Kurfürstendamm

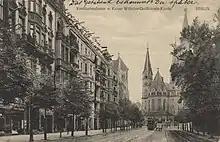
View to Kaiser Wilhelm Memorial Church, 1916 postcard

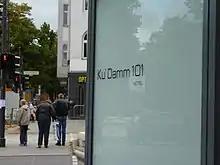
Colloquial abbreviation for Kurfürstendamm shown in name of the Ku'Damm 101 hotel

From 1875 the former bridlepath was embellished as a boulevard with a breadth of on the personal initiative of chancellor Otto von Bismarck, who also proposed the building of the Grunewald mansions colony at its western end. In 1882, Ernst Werner von Siemens presented his Elektromote trolley bus concept at an experimental track near Halensee station. The nearby Lunapark opened in 1909, then Europe's largest amusement park, modelled on Coney Island, where boxer Max Schmeling won his first title of a German Lightheavyweight Champion in 1926. After a long period of decline the park was finally closed in 1933. Large parts are today covered by the Stadtautobahn.